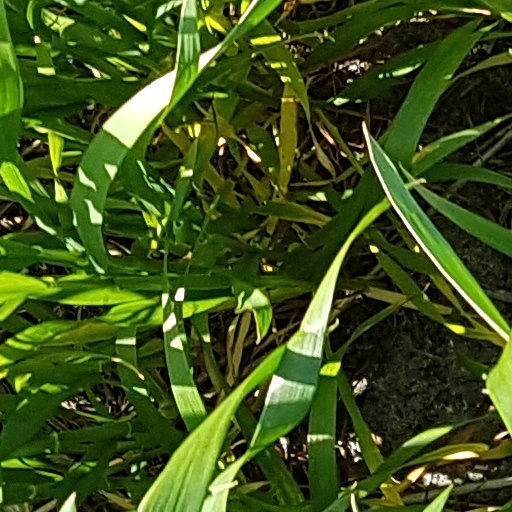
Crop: wheat